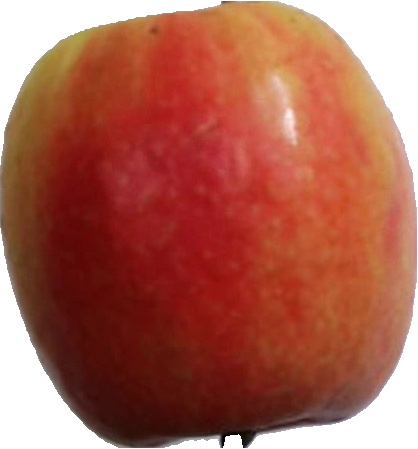
Label: apple_pink_lady_1